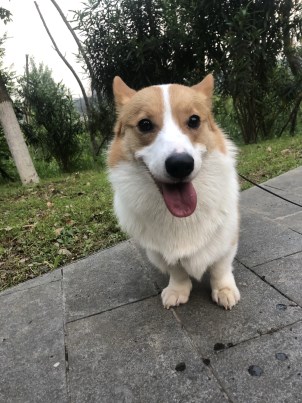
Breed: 2909-n000116-Cardigan